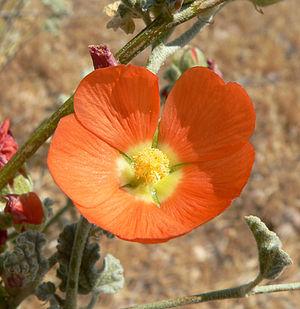
Sphaeralcea ambigua est une espèce végétale de la famille des Malvaceae, originaire du continent nord-américain.